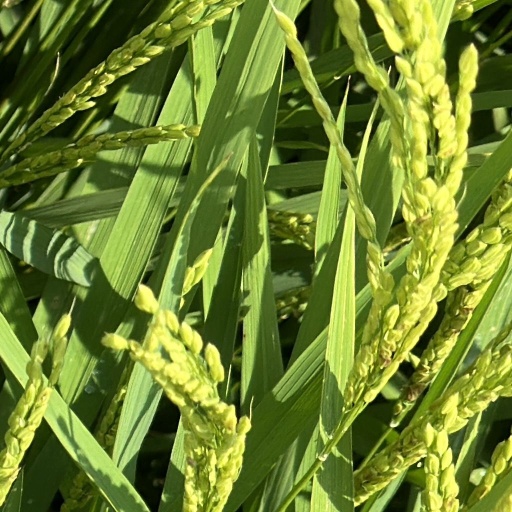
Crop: rice